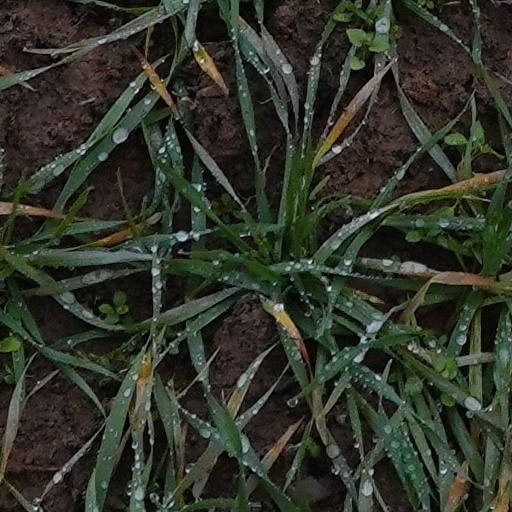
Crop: wheat